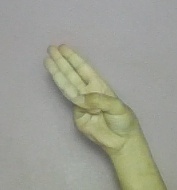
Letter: thaa